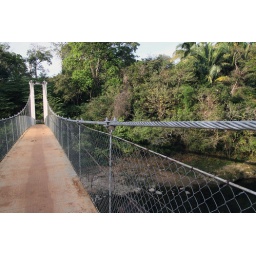
Just above the bridge tower is the rancho area.